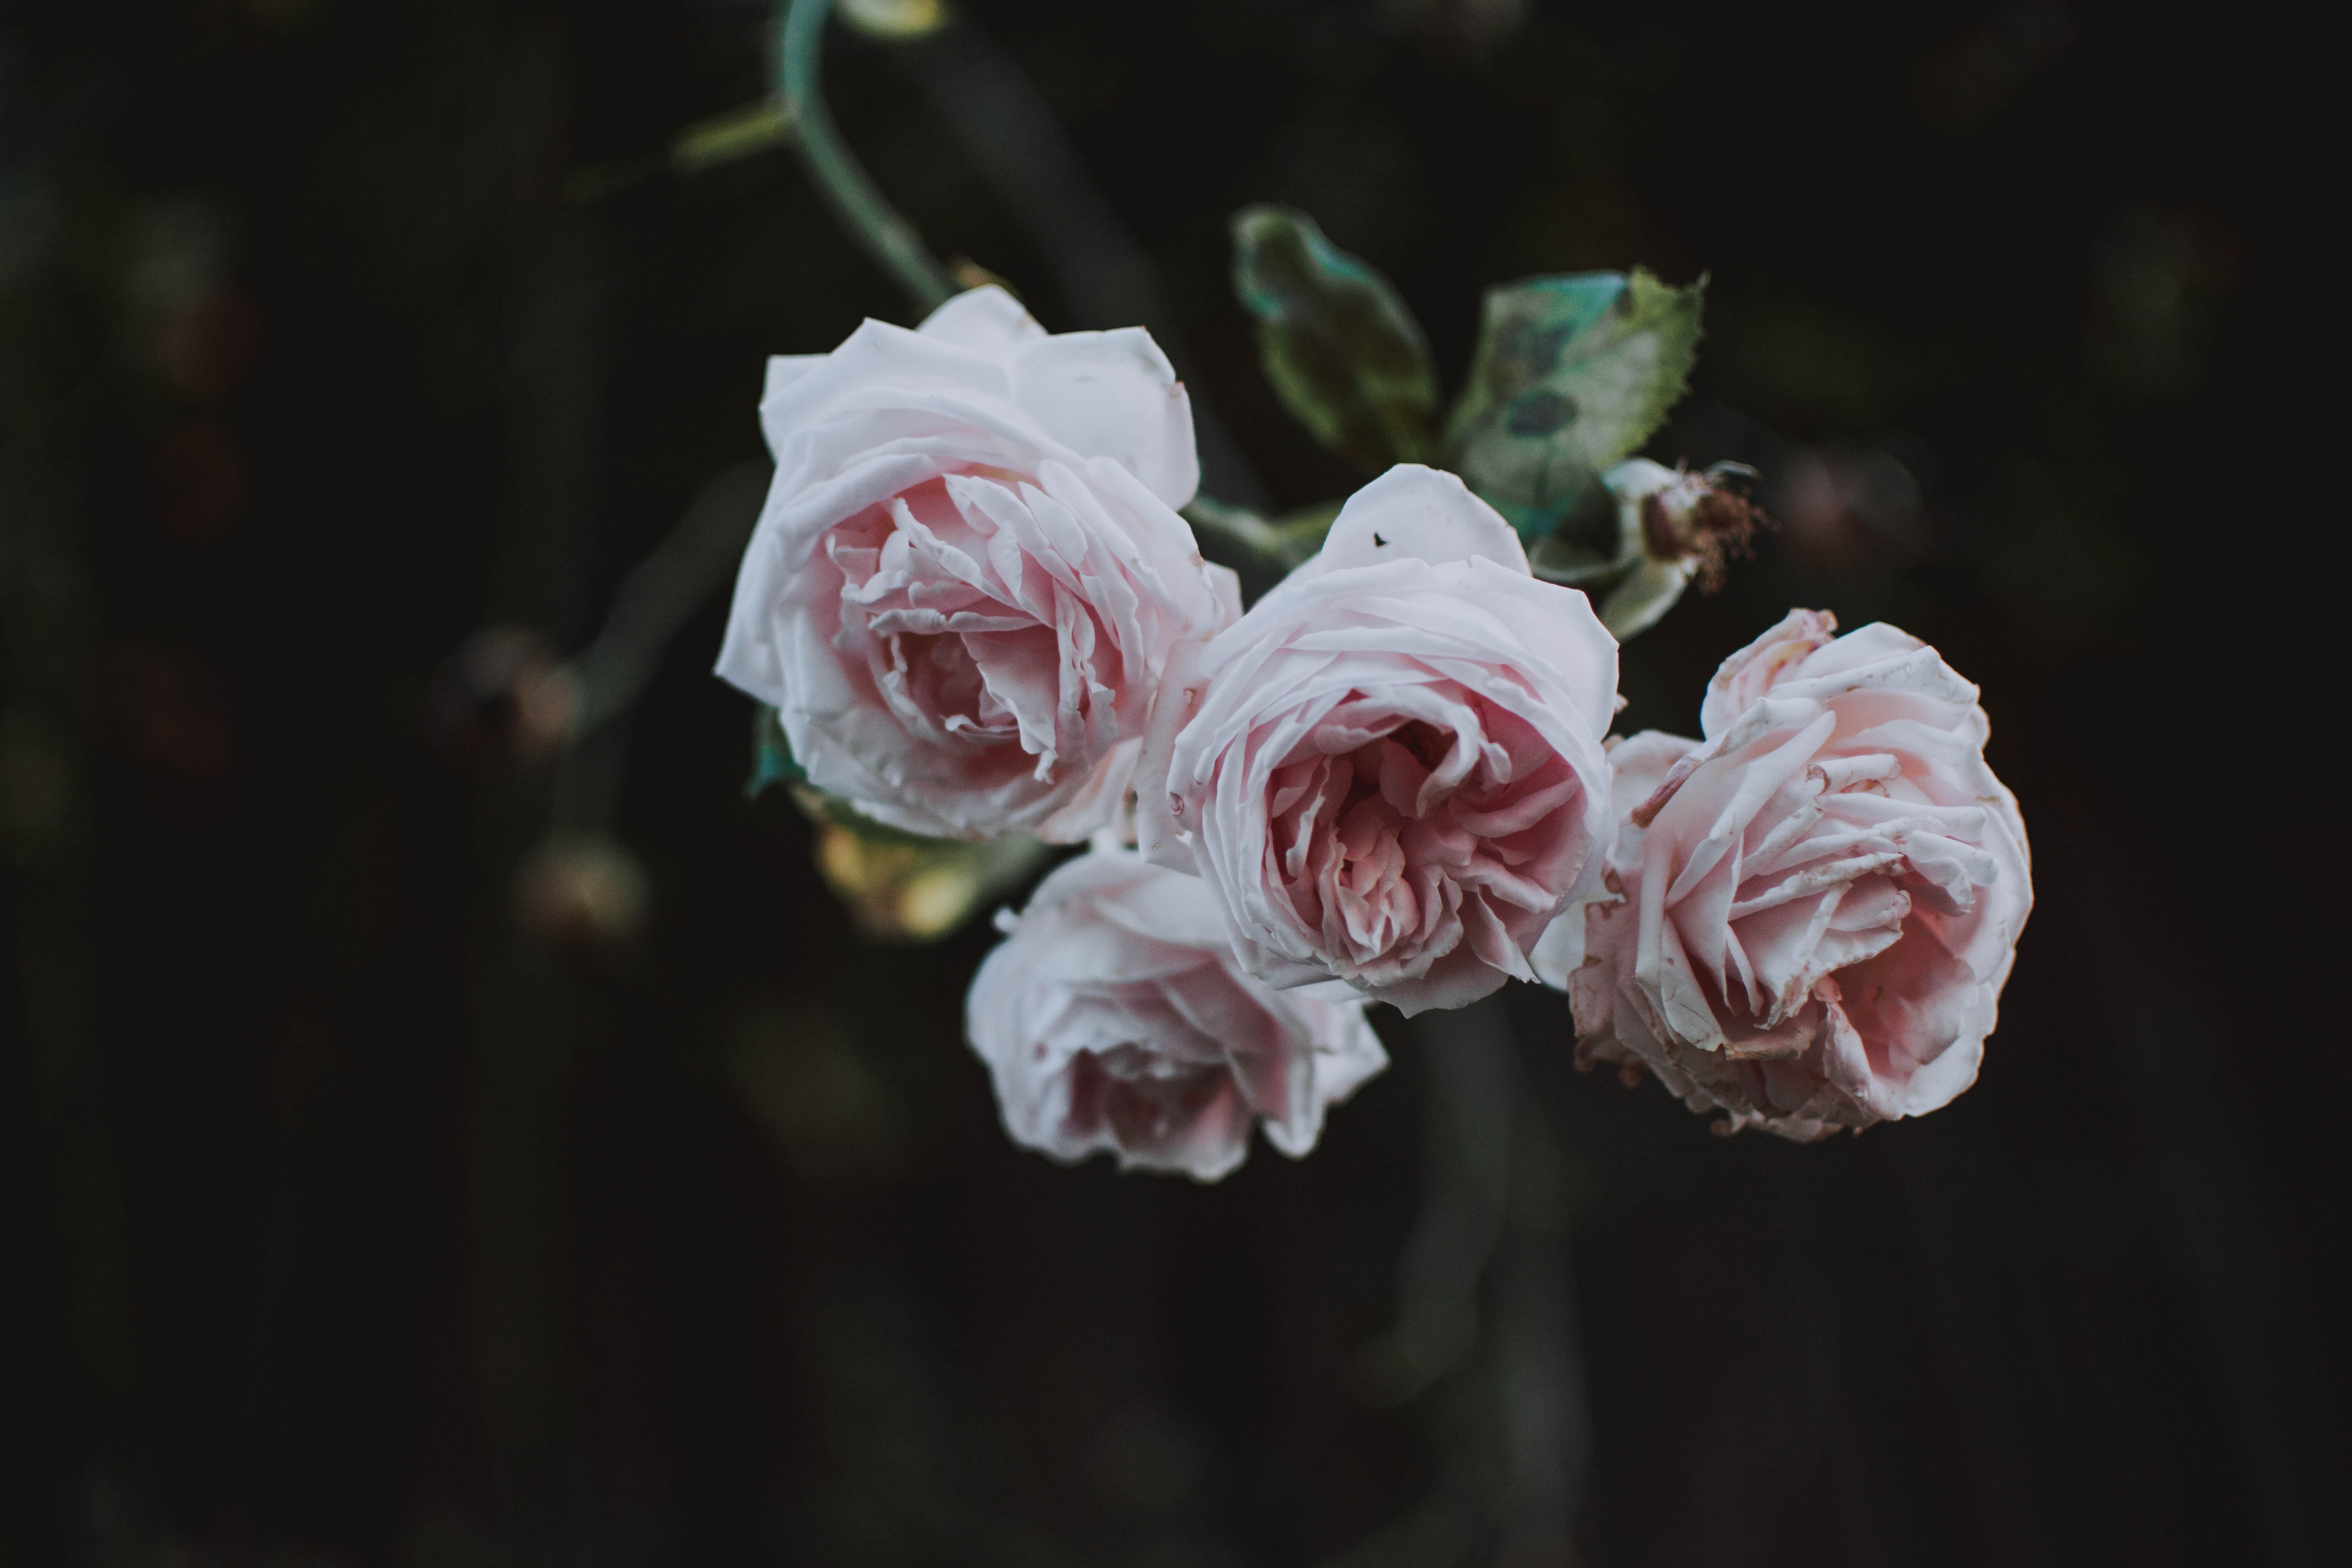
flower, rose family, rose, pink, flowering plant, flora, plant, garden roses, spring, petal, rose order, blossom, close up, branch, plant stem, macro photography, bud, computer wallpaper, rosa centifolia, still life photography